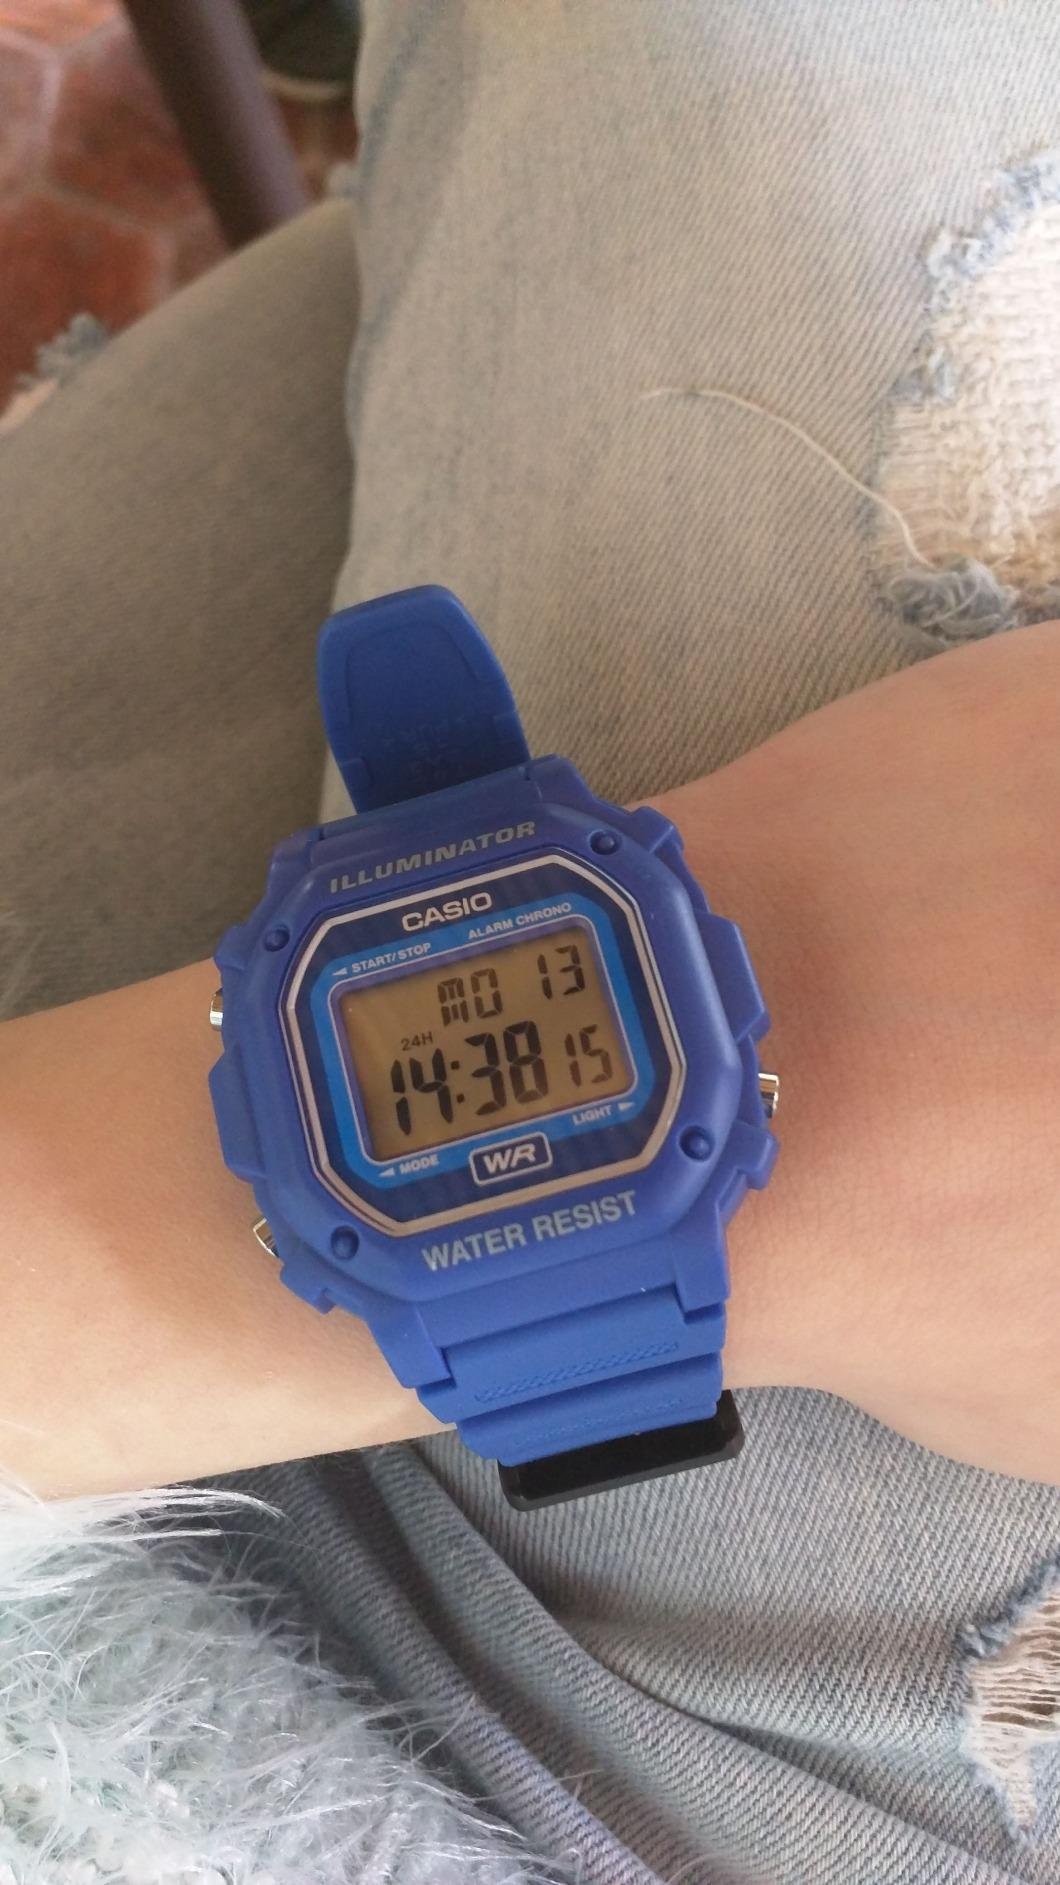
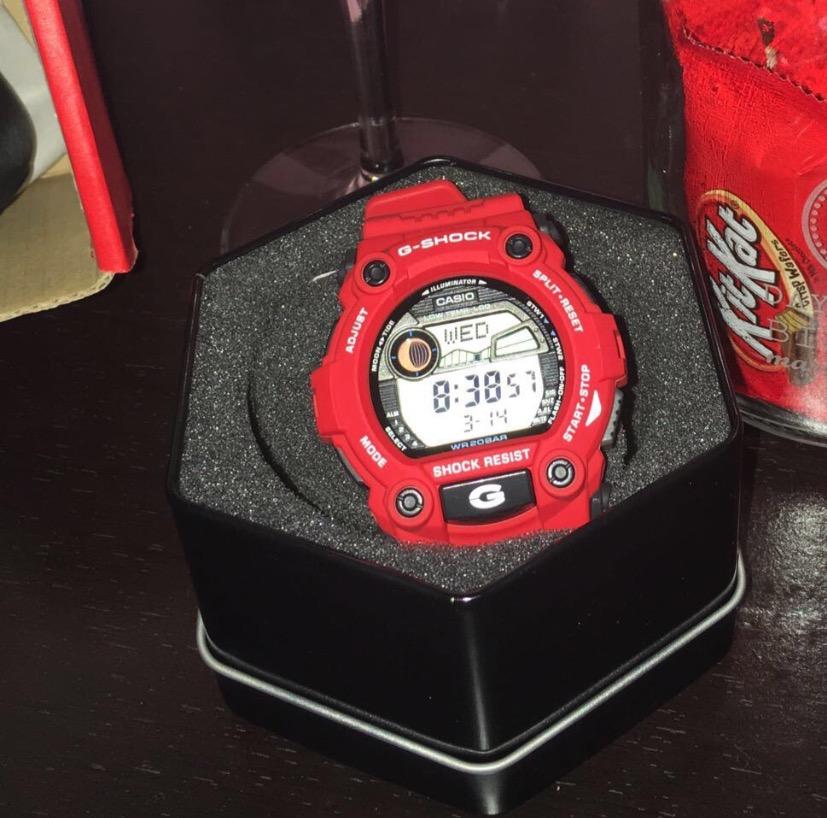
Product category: accessories_watch
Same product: no